List of Israeli films of 2014

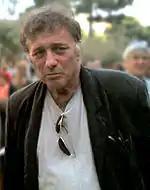
2014 saw the death of Assi Dayan.

The Israeli film industry produced over forty feature films in 2014. This article fully lists all non-pornographic films, including short films, that had a release date in that year and which were at least partly made by Israel. It does not include films first released in previous years that had release dates in 2014. Also included is an overview of the major events in Israeli film, including film festivals and awards ceremonies, as well as lists of those films that have been particularly well received, both critically and financially.